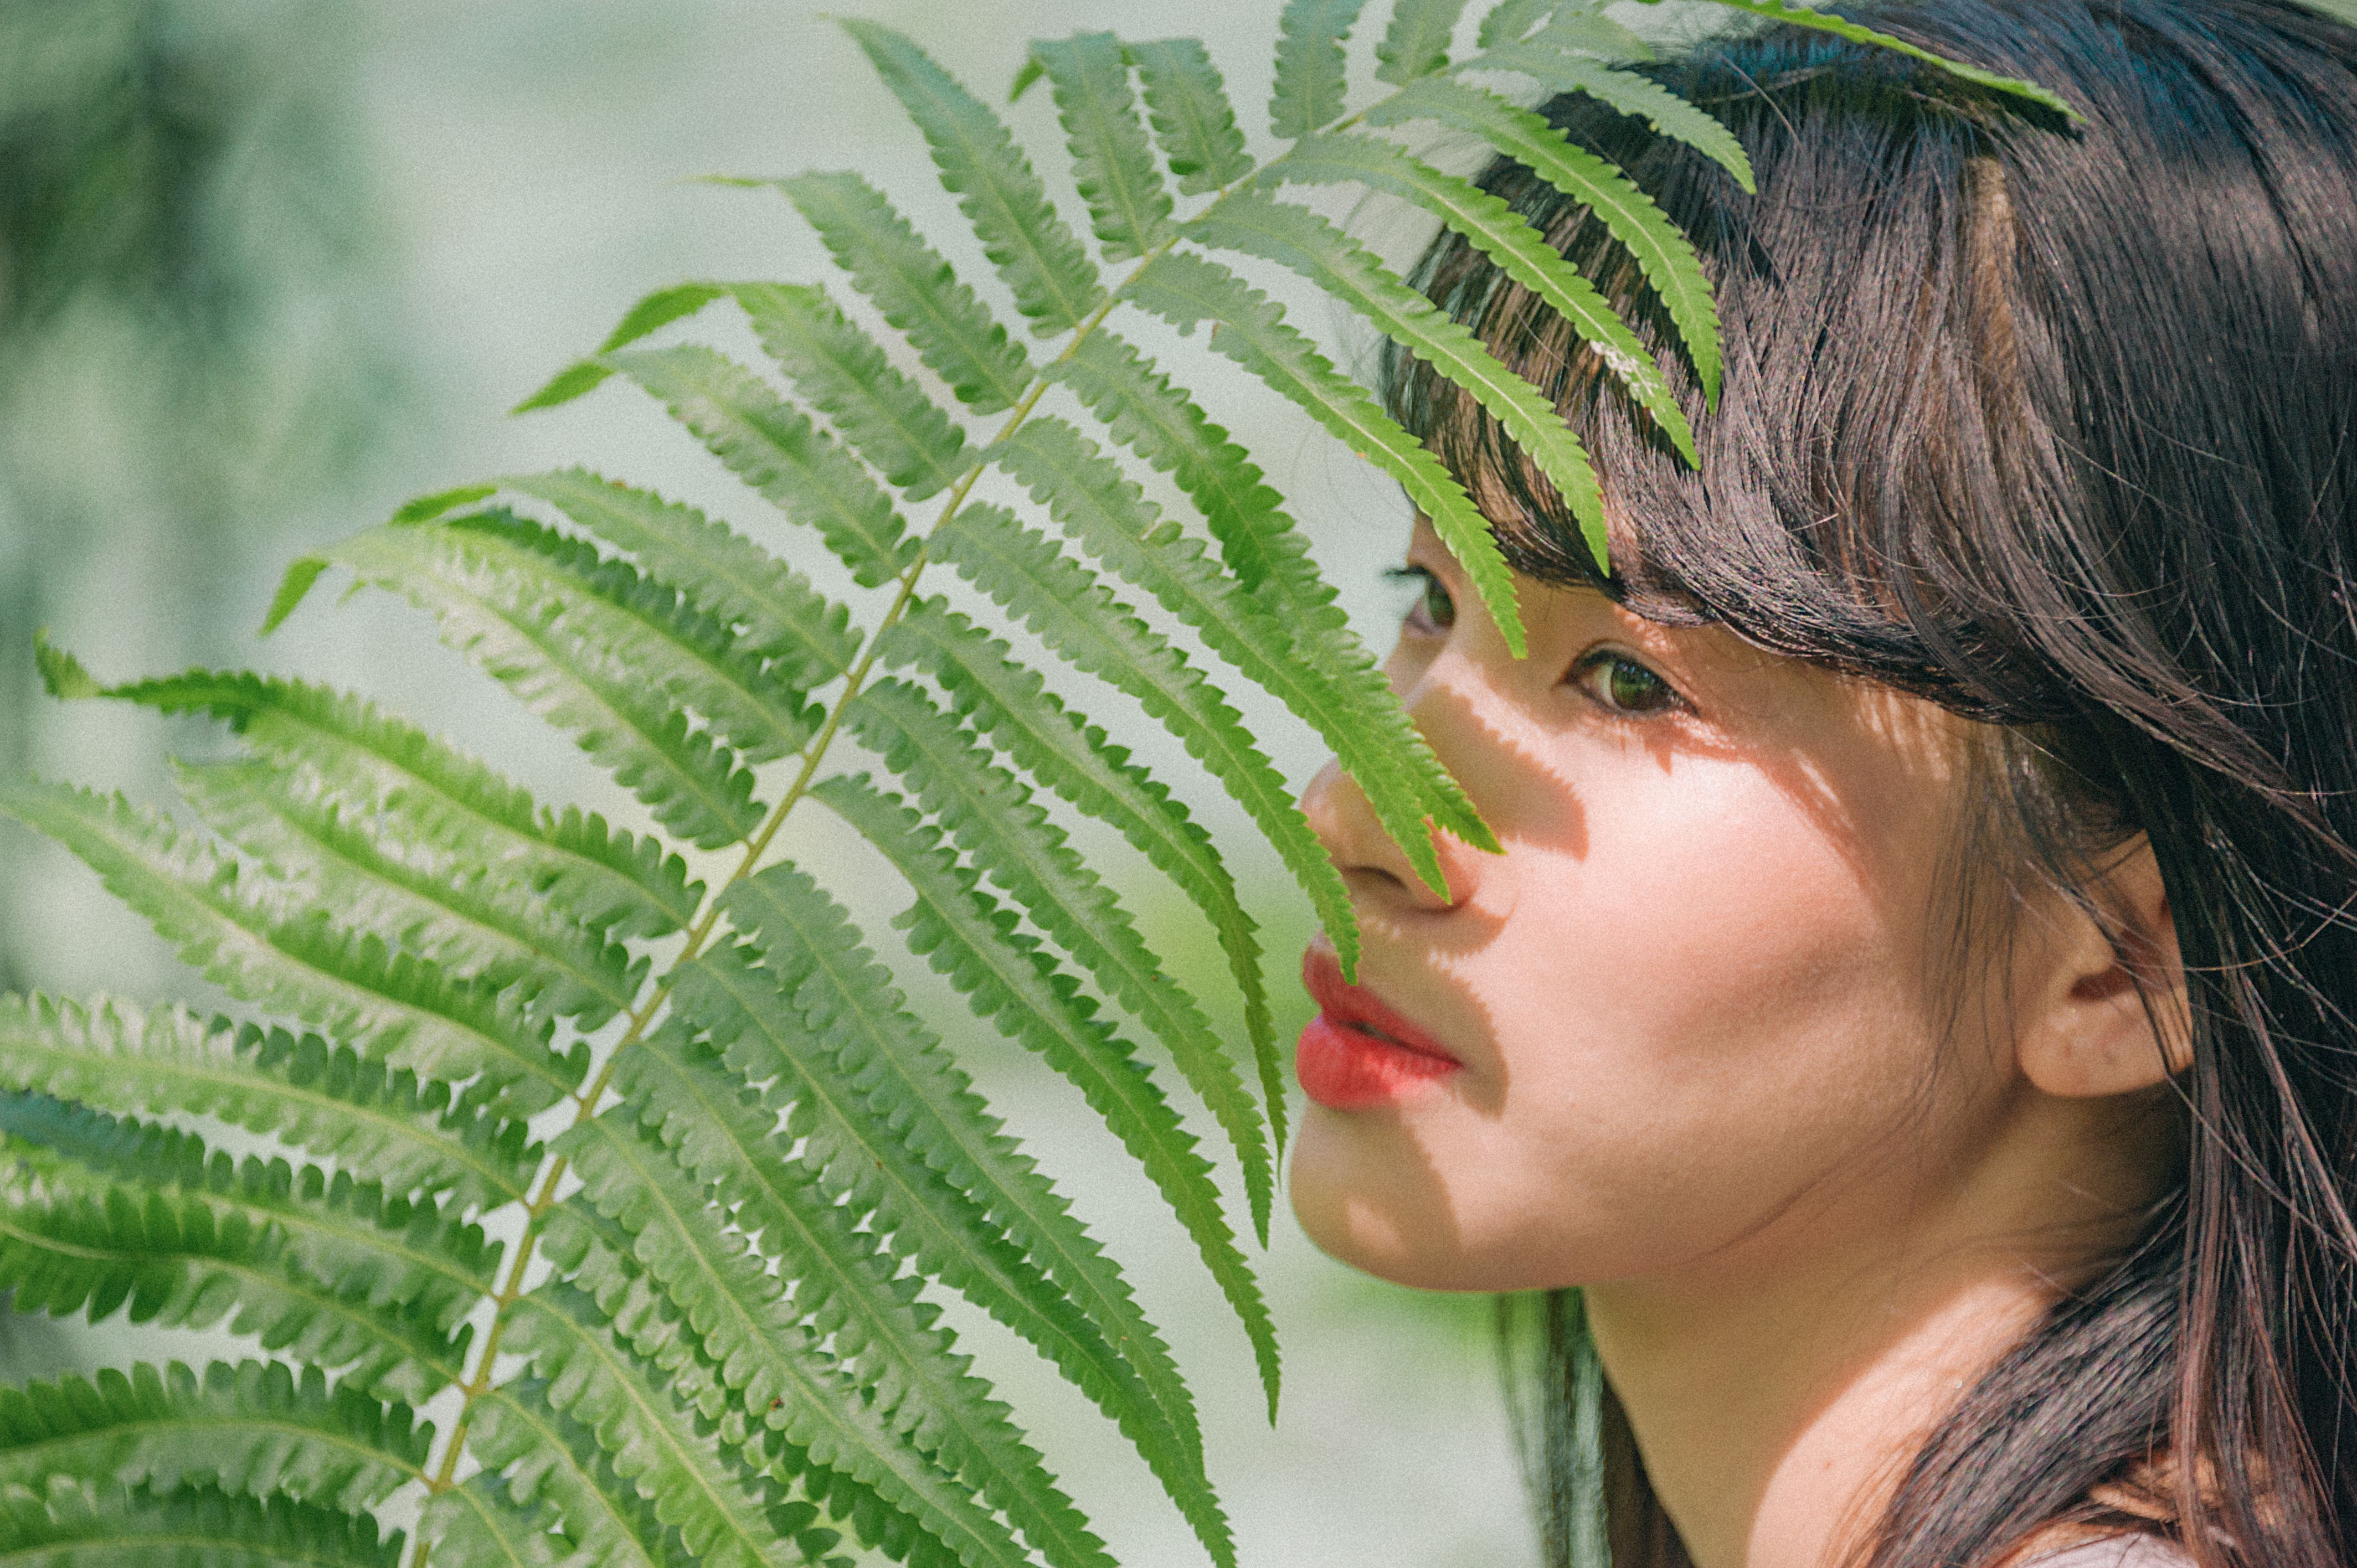
beautiful, girl, green, leaf, plant, eye, ferns and horsetails, black hair, grass, vascular plant, fern, tree, grass family